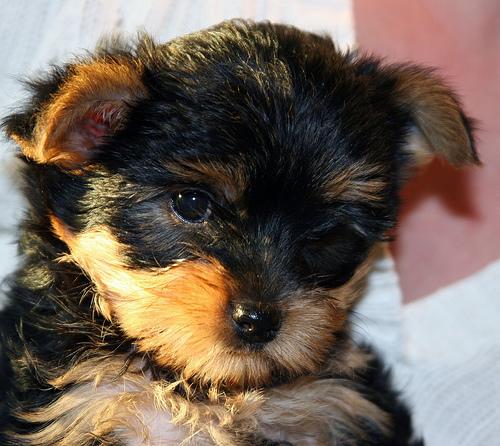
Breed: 340-n000120-Yorkshire_terrier